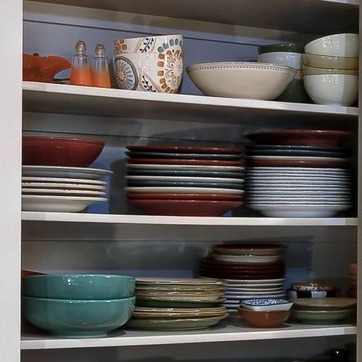
Material: ceramic